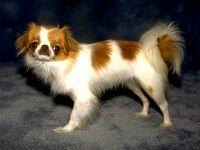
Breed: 249-n000106-Japanese_spaniel